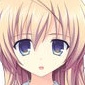
Portrait style: Anime Portrait